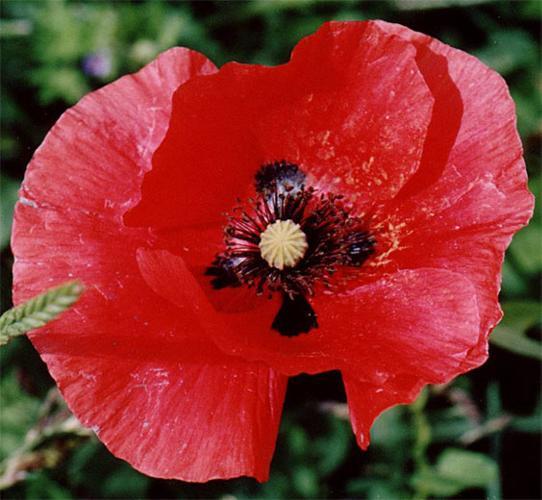
Label: corn poppy